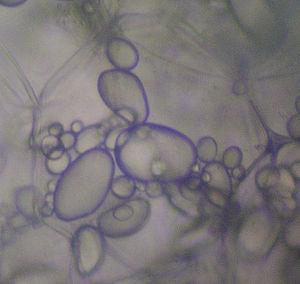
Les leucoplastes représentent une catégorie de plastes, organites spécifiques des cellules végétales. Contrairement à d'autres plastes tels que les chloroplastes ou les chromoplastes, ils ne sont pas pigmentés.
L'amidon est un glucide complexe composé de chaînes de molécules de D-glucose. Il s'agit d'une molécule de réserve pour les végétaux supérieurs et un élément courant de l'alimentation humaine.
L'amyloplaste désigne un organite spécifique des cellules végétales. C'est un plaste qui s'est spécialisé dans le stockage de l'amidon. Il est présent en particulier dans les cellules des organes de réserves, comme les tiges souterraines hypertrophiées de pomme de terre. Étant dépourvu de pigment, il appartient à la famille des leucoplastes.